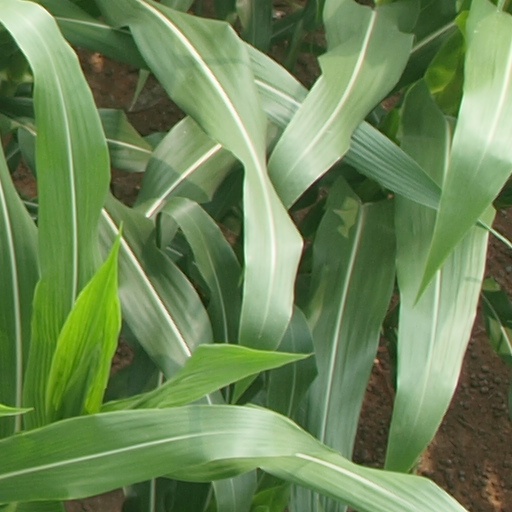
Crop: maize; corn